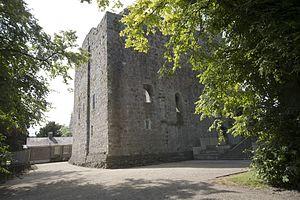
Le château de Maynooth est un château situé dans la ville homonyme, dans le comté de Kildare en Irlande. Il s'agit aujourd'hui d'une ruine qui se trouve aujourd'hui à l'entrée du campus de l'université nationale d'Irlande